List of automobiles known for negative reception

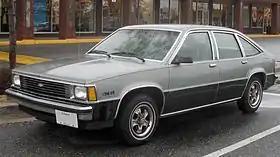
Chevrolet Citation

When the Chevrolet Citation, also sold as the Pontiac Phoenix, Oldsmobile Omega and Buick Skylark was introduced in early 1979, it received a strongly positive response: the Citation was the 1980 Motor Trend Car of the Year and sold more than 800,000 units in its first year. However, it received scrutiny for numerous safety and quality issues, which led to a record number of recalls and a sales collapse. "Car and Driver" named the Citation one of the most embarrassing award winners in history due to its numerous build quality and safety issues: "Things started going terribly wrong as soon as the X-car got in the hands of consumers. While staring down 60-month payment books, Citation owners were having trim bits fall off in their hands, hearing their transmissions groan and seize, and finding that if they listened closely enough they could hear their cars rust. As GM's first front-drive compacts, the X-cars were significant vehicles: They slaughtered GM's reputation for a whole generation."